Welkom

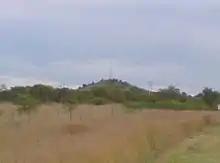
Koppie Alleen

During the decline of the Apartheid era, race relations were particularly problematic as many White South Africans felt threatened by the eventuality of a regime change. This was the main cause of the events that transpired on 13 May 1989, when the mayor, a Mr Gus Gouws, was tarred and feathered after officiating at a multiracial wheelchair marathon event. The National Party mayor ran foul of his White constituency when he proposed the opening of a taxi rank in the business district of Welkom.